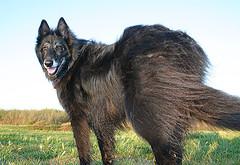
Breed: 227-n000070-groenendael